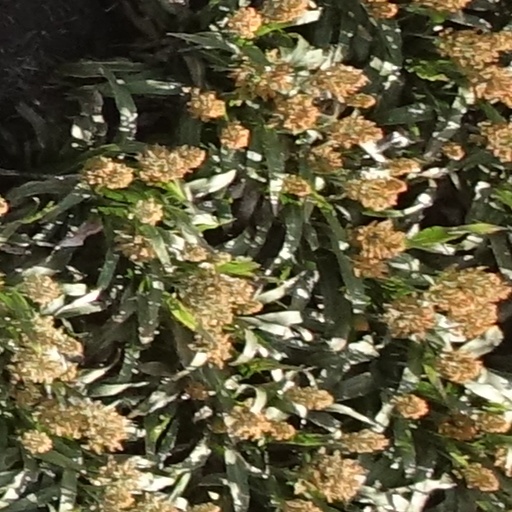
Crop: sorghum